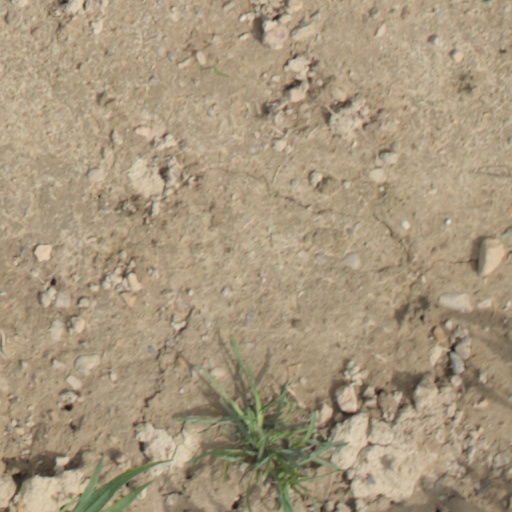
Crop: wheat